Penn Central Transportation Company

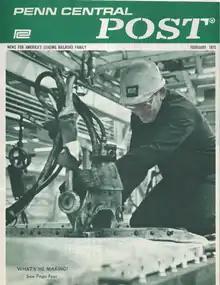
The February 1970 PC employee newsletter cover shows a sheet metal worker constructing a new boxcar.

Subpar track conditions, the result of years of deferred maintenance, deteriorated further, particularly in the Midwest. Derailments and wrecks occurred regularly; when the trains avoided mishap, they operated far below design speed, resulting in delayed shipments and excessive overtime. Operating costs soared, and shippers soured on the products. In 1969, most of Maine's potato production rotted in the PC's Selkirk Yard, hurting the Bangor & Aroostook Railroad, whose shippers vowed never to ship by rail again. Although both PRR and NYC had been profitable pre-merger, Penn Central was — at one point — losing $1 million per day.